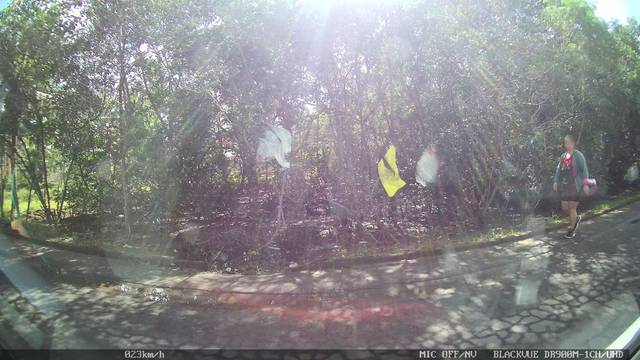
Region: Brazil
Coordinates: -20.662, -40.516